Abraham Rattner

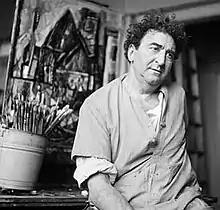

Abraham Rattner (July 8, 1895 – February 14, 1978) was an American artist, best known for his richly colored paintings, often with religious subject matter. During World War I, he served in France with the U.S. Army as a camouflage artist.